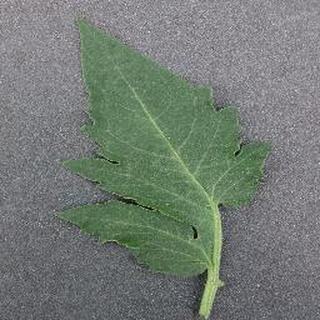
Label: healthy_tomato